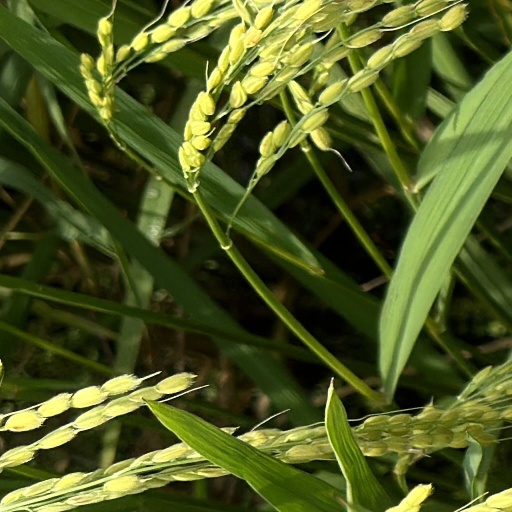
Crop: rice